Compañía Minera San Esteban Primera

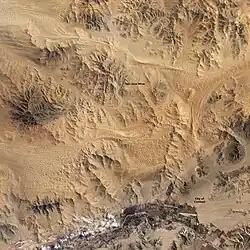
Satellite image of the and its surroundings

Chile has a long tradition in mining, which developed during the 20th century and made the country the world's top producer of copper. Since 2000, an average of 34 people have died every year in mining accidents in Chile, with a high of 43 in 2008, according to a review of data collected by the state regulatory agency "Servicio Nacional de Geología y Minería de Chile" (abbreviated Sernageomin).